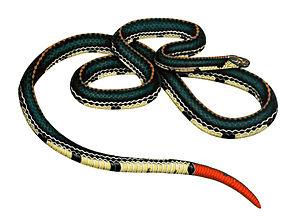
Calliophis intestinalis est une espèce de serpents de la famille des Elapidae.